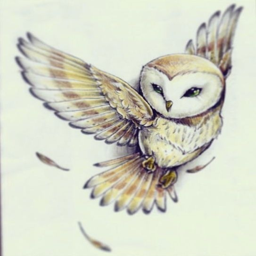
person - reminds me of the one in labyrinth